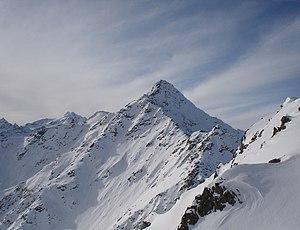
L'Äussere Schwarze Schneid est une montagne qui s’élève à 3 255 m d’altitude dans les Alpes de l'Ötztal, en Autriche.